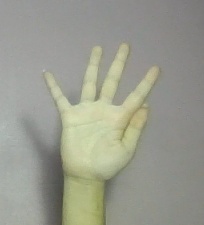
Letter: sheen